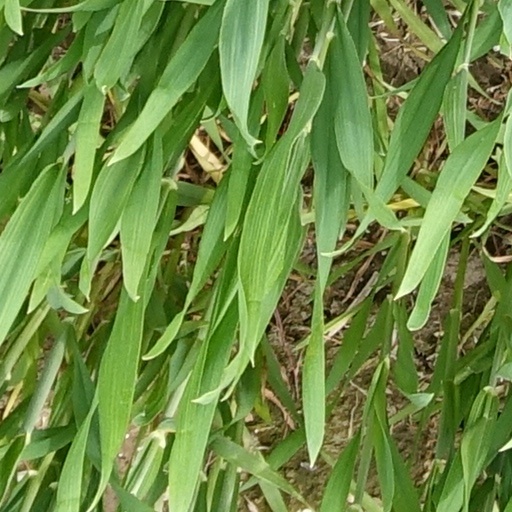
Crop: wheat